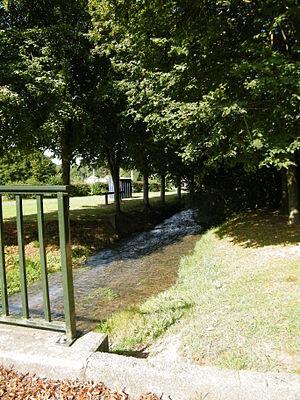
Vue du pont sur le Liger.
Le Quesne est une commune française située dans le département de la Somme, en région Hauts-de-France.